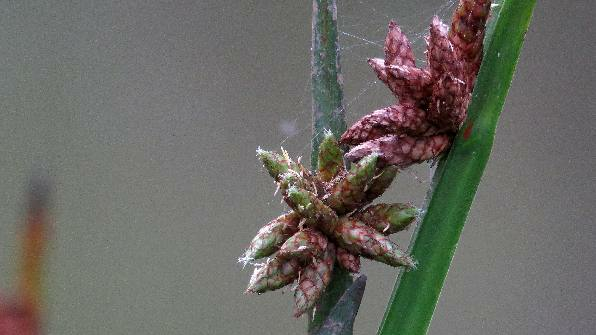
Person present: No